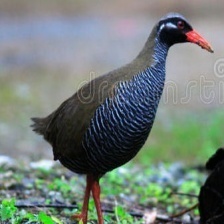
Species: OKINAWA RAIL
Scientific name: GALLIRALLUS OKINAWAE
ImageNet parent category: european_gallinule